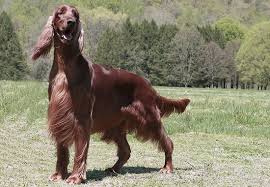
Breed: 207-n000011-Irish_setter